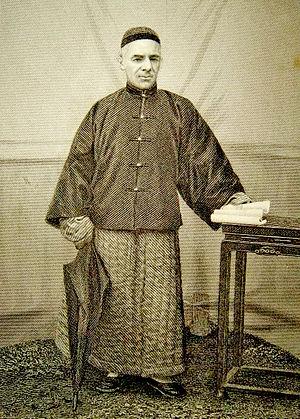
La révolte des Taiping est un soulèvement majeur qui eut lieu dans le sud, puis le centre de la Chine, entre 1851 et 1864 ; cette révolte, dont la dynastie des Qing mit près de quinze ans à venir à bout, tire son nom du royaume que les rebelles avaient fondé en Chine du sud et en Chine centrale, le Taiping Tian Guo, ou « Royaume céleste de la Grande Paix », d'où provient le nom de Tàipíng.
Robert Murray McCheyne, né le 21 mai 1813, a été pasteur de l'Église d'Écosse de 1835 à sa mort, le 25 mars 1843. Auteur de poèmes et de nombreuses lettres, il eut une grande influence, en tant que prédicateur, sur le renouveau de la ferveur religieuse en Écosse, et fut membre d'une délégation de quatre pasteurs envoyés à Jérusalem pour enquêter sur les Juifs. Son décès avant le schisme de 1843 lui permit de jouir d'une excellente réputation tout aussi bien dans l'Église d'Écosse que dans la Free Church of Scotland, et sa biographie fut une lecture conseillée à de multiples reprises par les pasteurs écossais.